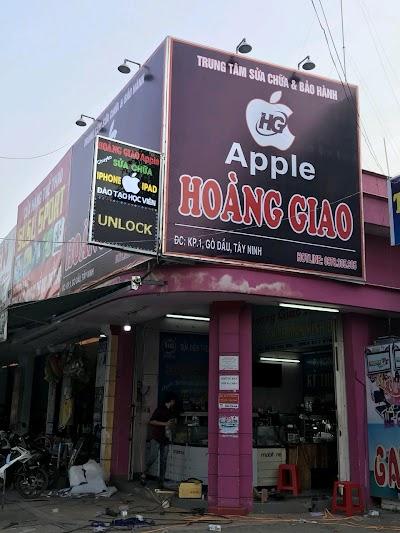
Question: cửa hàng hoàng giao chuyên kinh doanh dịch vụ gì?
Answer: sữa chữa và bảo hànht